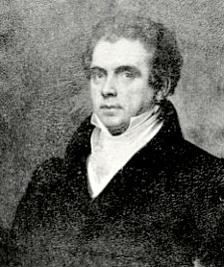
Building: Doggett's Repository of Arts
Country: United States of America
Year built: 1821
Former Massachusetts art gallery Portrait of John Doggett, proprietor, 19th century Doggett's Repository of Arts ( c. 1821 -1825) was an art gallery in Boston , Massachusetts , United States, located at 16 Market Street . Its proprietor, John Doggett, was a gilder and framer with a retail shop near the gallery (nos.18 and 20 Market Street). The gallery exhibited originals and copies of works by European masters such as Titian , Rembrandt , Watteau , and David , and a few American artists, such as Thomas Sully , Gilbert Stuart , Samuel F.B. Morse , Rembrandt Peale , and William Dunlap . By July 1825, the gallery was converted into retail space for Doggett's frame, mirror and carpet business. Exhibitions 1821 November - "Collection of cabinet paintings. ... Many of them have adorned the galleries of the Duke of Buckingham, Marquis of Stafford, Cardinal Woolsey, Lord Fife, Henry Hope, &c." 164 works, including (copies of) Rembrandt's "Achilles;" Titian; Watteau's "Garden at Versailles;" Sully's "Taking of Major Andre." Auctioned by Blake & Cunningham , Nov. 22 1822 March - Gilbert Stuart 's portraits of "the five presidents of the United States:" George Washington , John Adams , Thomas Jefferson , James Madison , and James Monroe July - "The grand, new and original historical painting, representing the sufferings, death and burial of our lord and saviour Jesus Christ, containing 21 figures as large as life, and occupying more than 300 square feet (28 m 2 ) of canvas." October - William Dunlap's Christ rejected by the high priest and elders 1823 February - Samuel F.B. Morse's view of the U.S. House of Representatives April - Thomas Sully 's The Passage of the Delaware August - Egyptian mummy: a "curious relic of antiquity, together with the sarcophagi in which it was contained, when taken from the catacombs of ancient Thebes" August - Rembrandt Peale's Court of Death December - Thomas Sully's Capuchin Chapel December - "Stollenwerk's mechanical and picturesque panorama": "a commercial city, with its active citizens, merchants, mechanicks, labourers, beggars and promenaders, together with ships, boats, &c. are seen at one view, and put in motion by machinery" 1824 April - "French and Italian engravings, just imported from France;" auctioned by J.L Cunningham July - "Paintings by some of the old masters, in handsome gilt frames, some of which were recently imported from London. ... Titian, Rubens, De Heem, Ruysdaal, Vanderveld, Brughel, Wouvermans;" also marble busts of Rubens and Raphael. Auctioned by J.L Cunningham on July 16. October - Jacques-Louis David 's Cain meditating the death of his brother Abel Image gallery Advertisement for exhibit of European masters, 1821 Gilbert Stuart 's portrait of U.S. president James Monroe (c. 1820-1822), exhibited 1822 (Metropolitan Museum of Art, NY) Dunlap's Christ Rejected (1822), exhibited 1822 (Princeton University) Thomas Sully 's The Passage of the Delaware (1819), exhibited 1823 (Museum of Fine Arts, Boston) Morse's House of Representatives (1822-1823), exhibited 1823 (Corcoran Museum of Art) Advertisement for Egyptian mummy, 1823; proceeds to benefit the Boston Dispensary and Massachusetts General Hospital Peale's Court of Death (1820), exhibited 1823 (Detroit Institute of Arts) Advertisement for Stollenwerk's mechanical panorama, exhibited 1823-1825 Advertisement for exhibit of David's "Cain meditating the death of his brother Abel", 1824 Detail of 1826 map of Boston, showing Market Street, near Brattle , Court , and Washington Streets, on the future site of Boston City Hall and City Hall Plaza in Government Center References